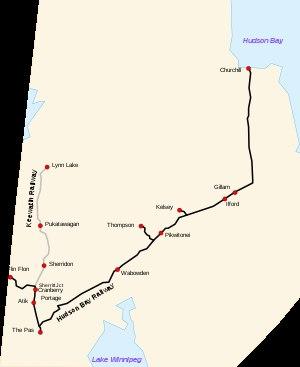
L'histoire de la culture des céréales est un élément majeur de l'histoire alimentaire mondiale aux conséquences économiques, sociales et politiques très importantes. Fondement de l'alimentation dans la majorité des sociétés, les céréales, leur provenance, la difficulté de leur culture, leur pénurie ou leur abondance sont des enjeux essentiels de l'existence humaine. Des émeutes frumentaires aux réformes agraires, les céréales ont joué un rôle central dans certains grands épisodes de l'histoire.